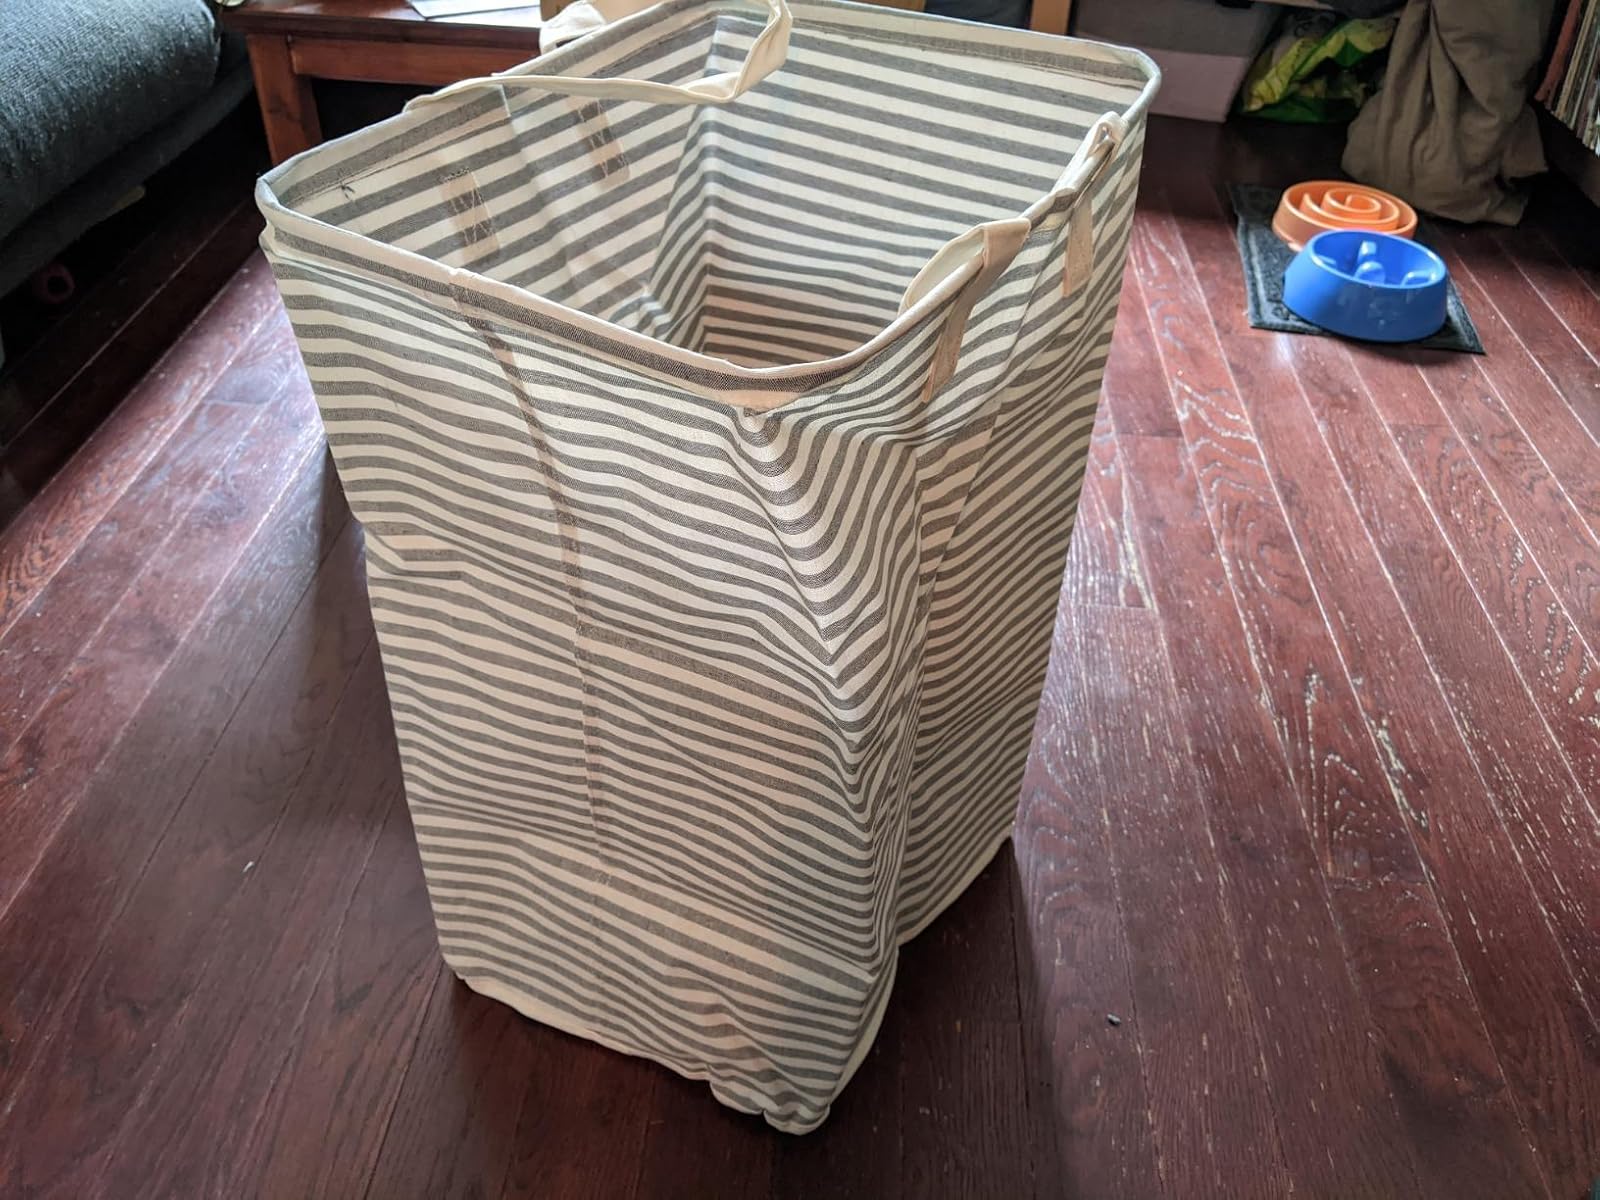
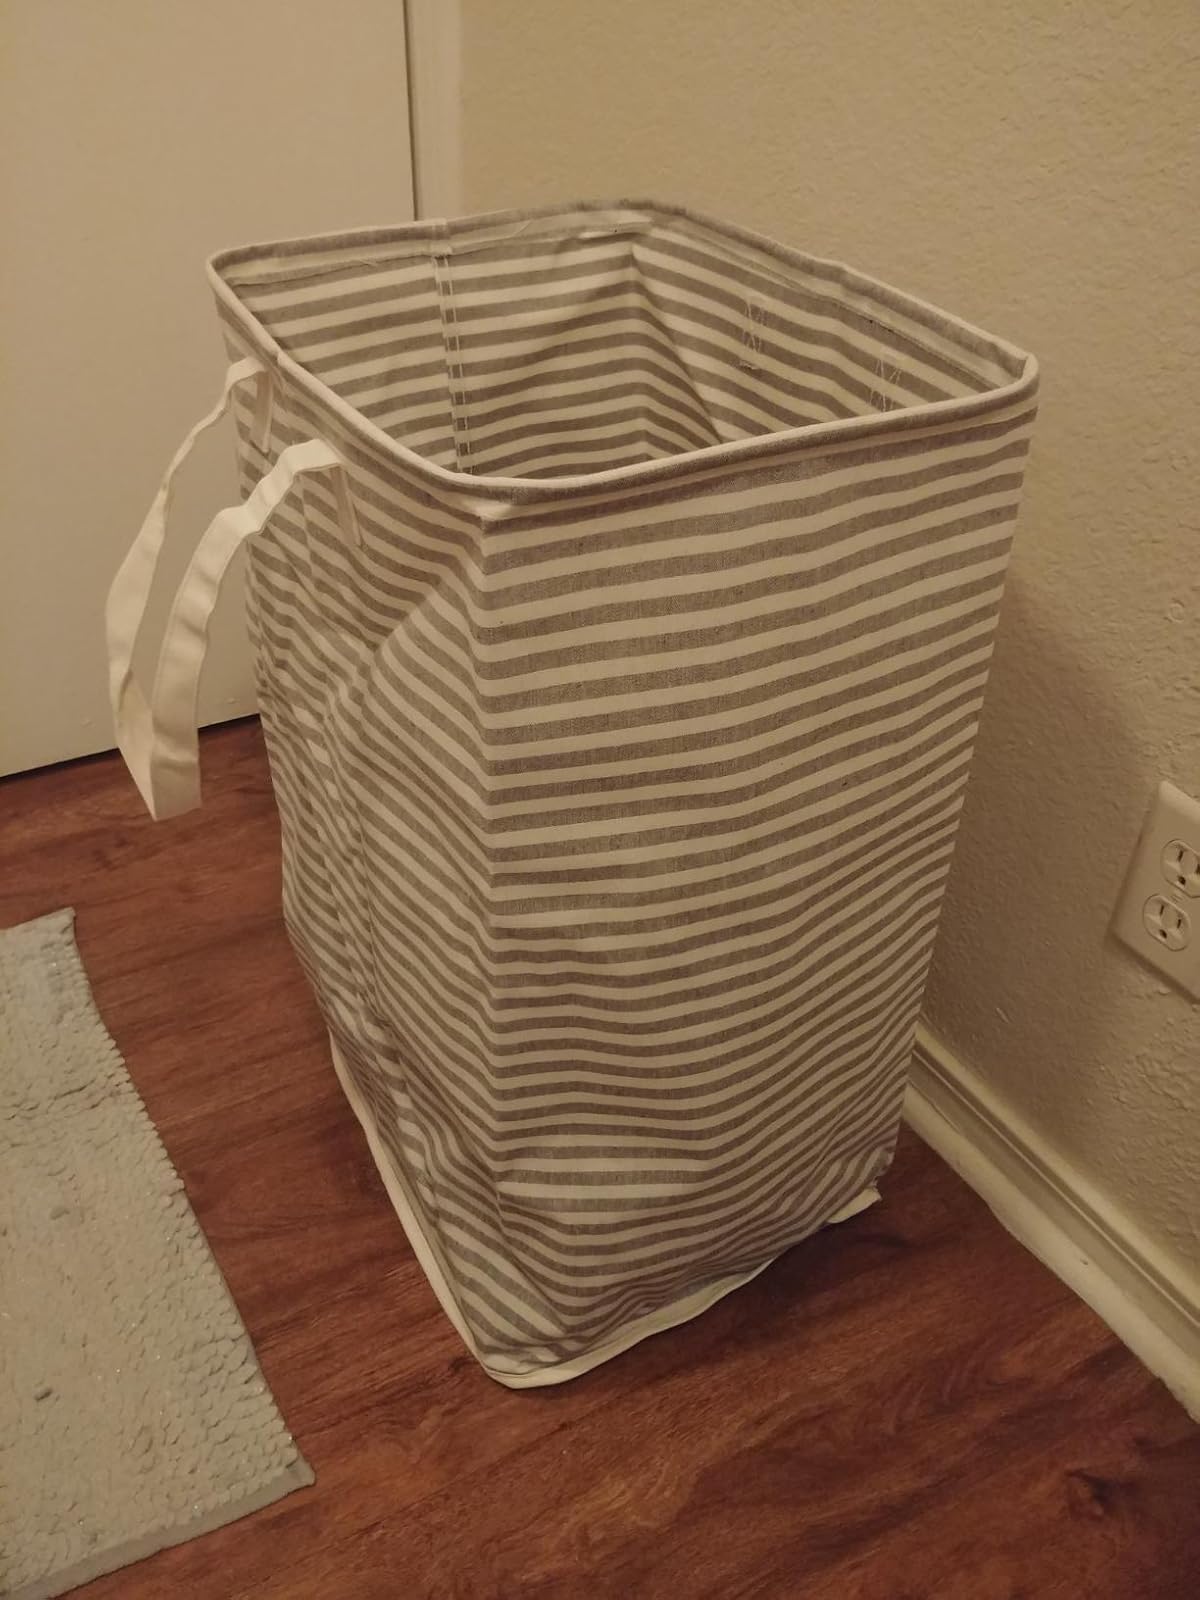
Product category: items_hamper
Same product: yes